Ethinylestradiol/cyproterone acetate

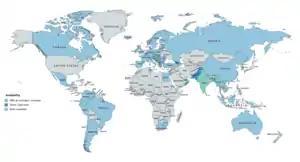
Availability of CPA in countries throughout the world (as of March 2018). Turquoise is combined with an estrogen at a low dose, dark blue is alone at a high dose, and light blue is both available.

EE/CPA is available widely throughout the world, including in Europe, North America, South America, East Asia, South Asia, Southeast Asia, and Oceania. It is notably not available in the United States or Japan.